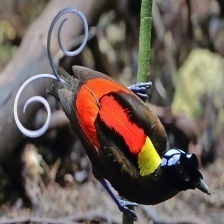
Species: WILSONS BIRD OF PARADISE
Scientific name: CICINNURUS RESPUBLICA